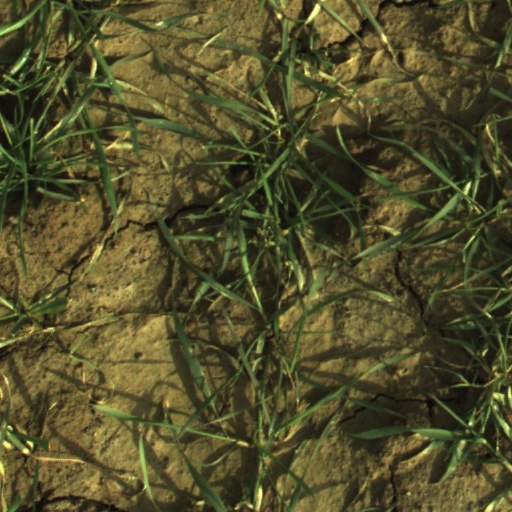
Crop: wheat